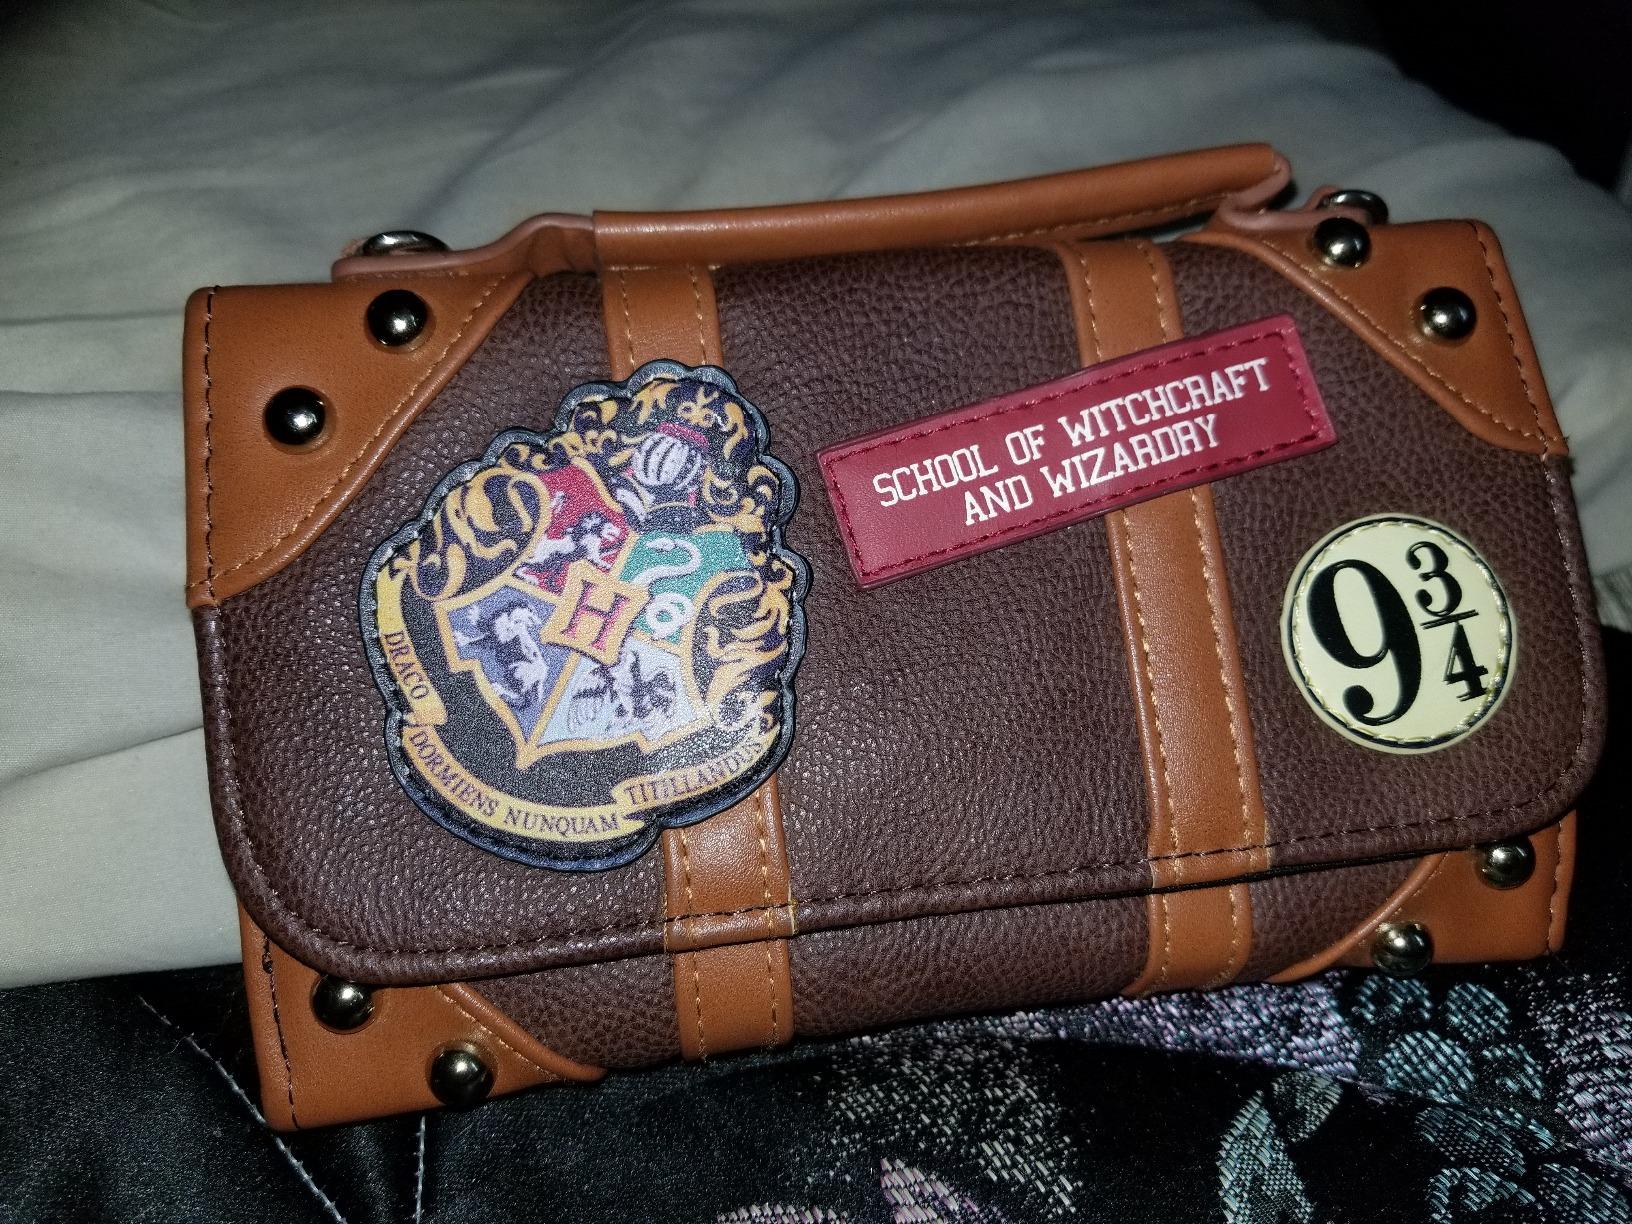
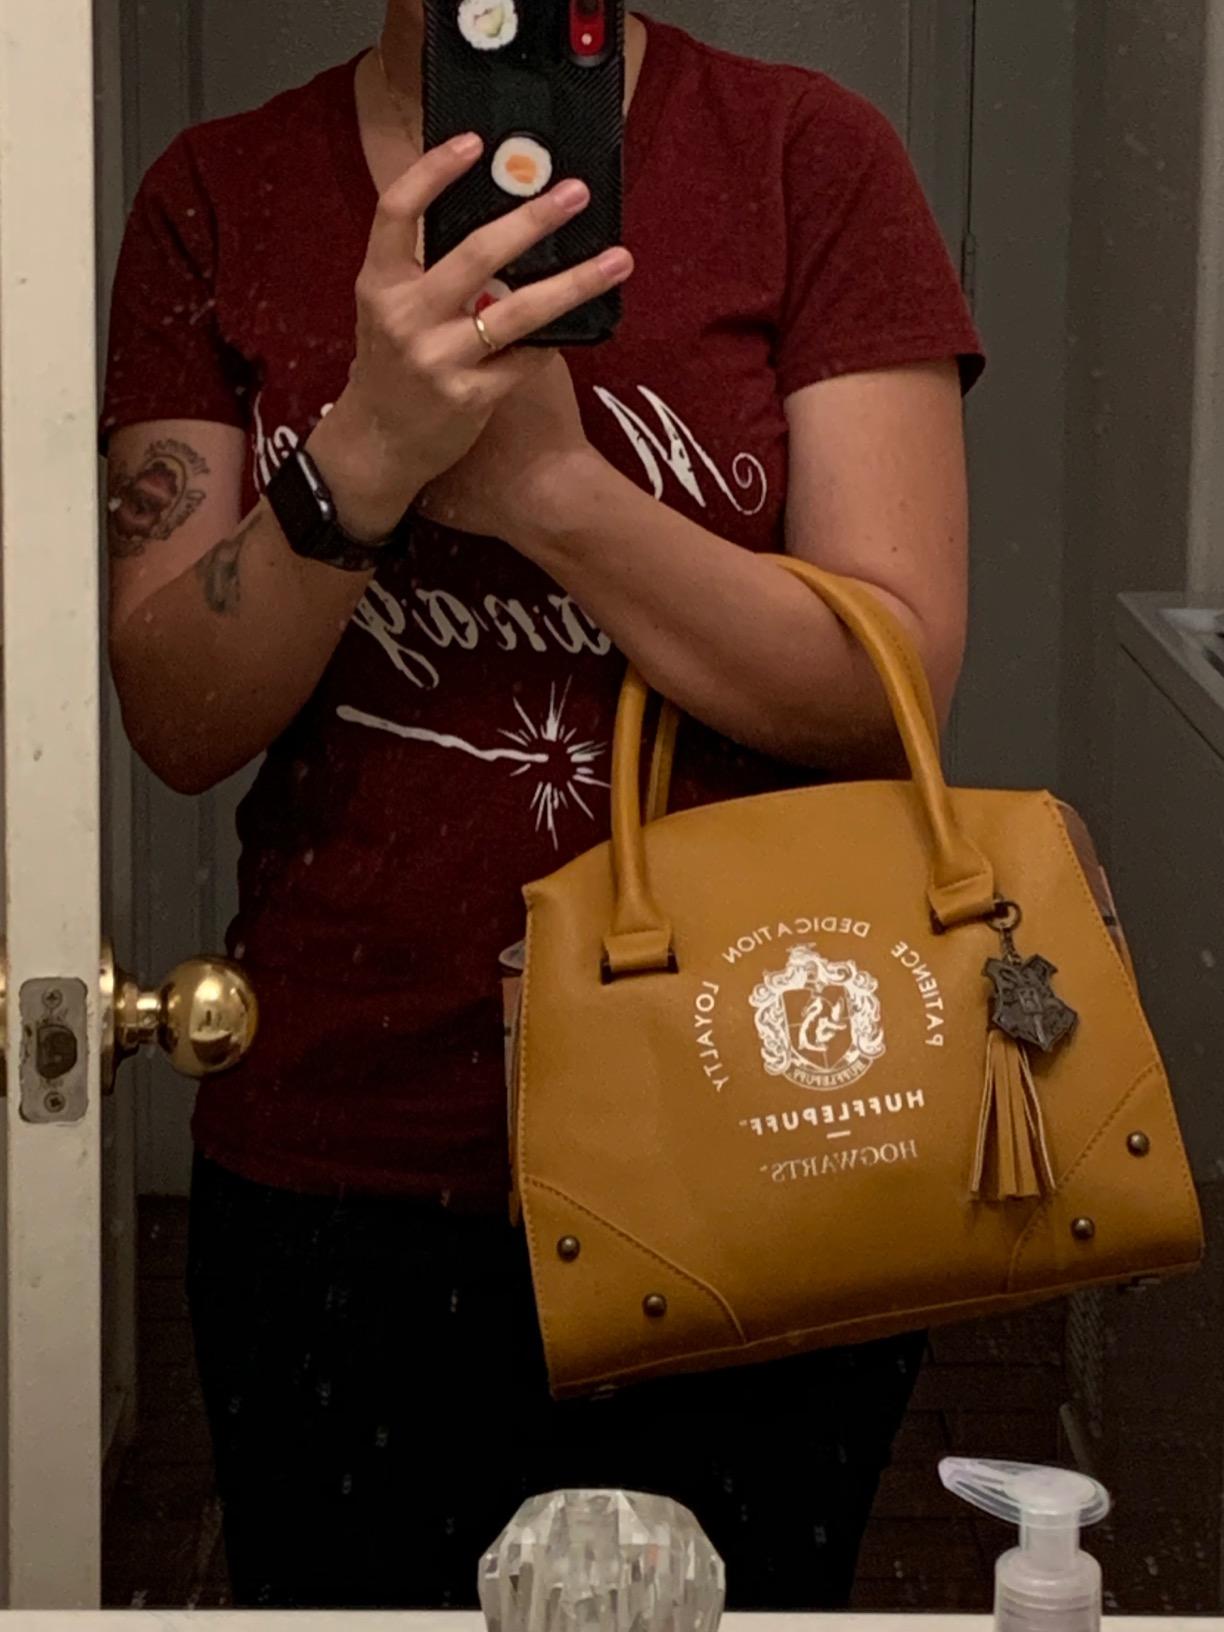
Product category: accessories_handbag
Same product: no